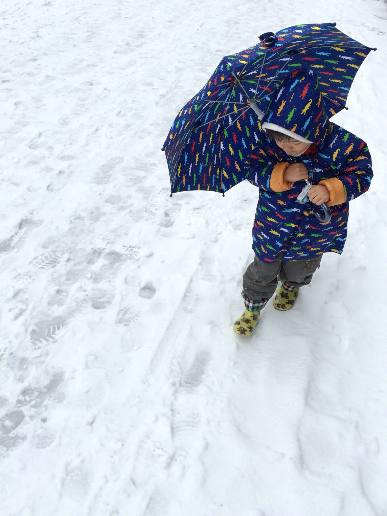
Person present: Yes